Ion Ioanid

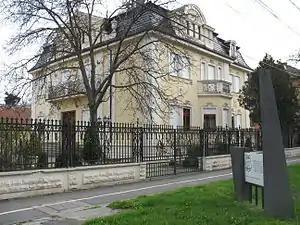
House on C.D. Loga street, Timișoara, with a memorial in front. The text translated to "These houses were the headquarters of the Communist Secret Police, where the sons of the Romanian people, who opposed Bolshevik satanization, were tortured and killed."

In April 1960, Ioanid was moved from Pitești to Timișoara Prison, where he was subjected to a new secret police investigation regarding his involvement in the Ion Baicu group. After the war, the anti-communist resistance was known to Ioanid, although from his accounts it does not appear that he took part in any actions. For some time, General Aurel Aldea sought shelter at the Ilovăț residence in order to organize the resistance, and although George Boian was his main confidant, Ioanid was also aware of the plans made there. Ioanid met Baicu in Bucharest, and recommending himself as a fugitive Iron Guard member, he met all the necessary qualities to get him trusted. During the following months, the group around Baicu – Ioanid included – met several times, but aside from making plans, there was no further outcome. Finally, before the group was dismantled, Ioanid took part in several shipments of weaponry from Bragadiru, a town near the capital, to Bucharest. It is for these actions that he was questioned again in Timișoara. His investigator was Lieutenant Aurel Jerca, and, until the trial, he was detained at the local secret police quarters, on the C.D. Loga boulevard. In order to avoid being tortured, as in previous interrogations, he was advised on how to simulate suffering from angina. Due to the inherent risk of death that such diseases posed in case of physical torture, investigators avoided it in case of suffering prisoners. During the trial, he admitted being part of the Baicu group, but denied all involvement regarding the weapon shipment from Bragadiru. Baicu and Ioanid received the highest punishment of all the group, an additional twenty years of forced labor. After the trial, Ioanid was moved to the Popa Șapcă Prison in Timișoara, where he remained incarcerated until 1962.